Philip Kaufman's unrealized projects

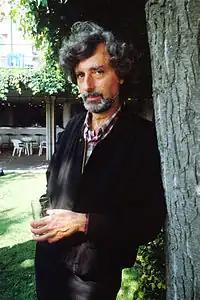
Kaufman attending the 1991 Venice Film Festival

During his long career, American film director Philip Kaufman has worked on a number of projects which never progressed beyond the pre-production stage under his direction. Some of these projects fell in "development hell" or were officially cancelled, while others were taken over and completed by other filmmakers.